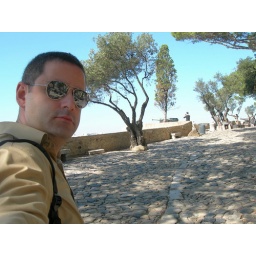
thats the back road that takes u around the castle proper . many more guns in display.